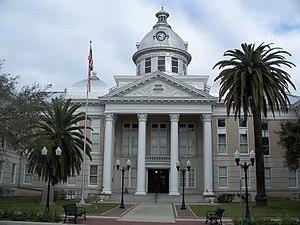
La ville de Bartow est le siège du comté de Polk, dans l’État de Floride, aux États-Unis. Sa population s’élevait à 17 298 habitants lors du recensement de 2010, estimée à 19 926 habitants en 2018.